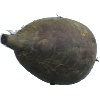
Label: Beetroot 1